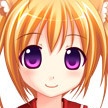
Portrait style: Anime Portrait